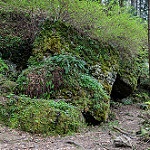
Label: forest